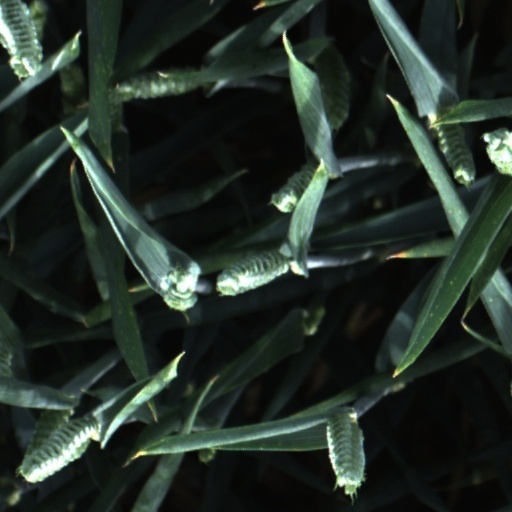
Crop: wheat